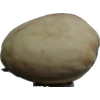
Label: pistachio